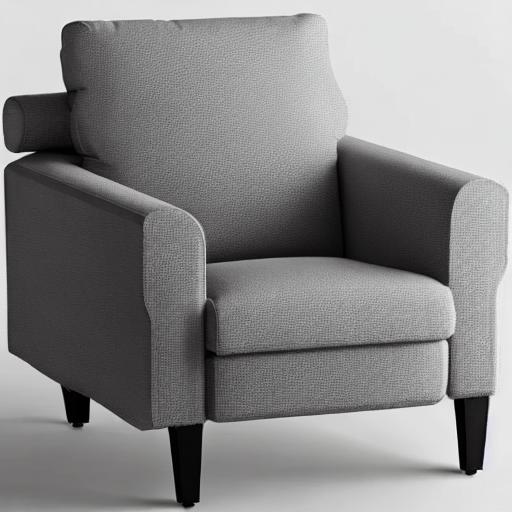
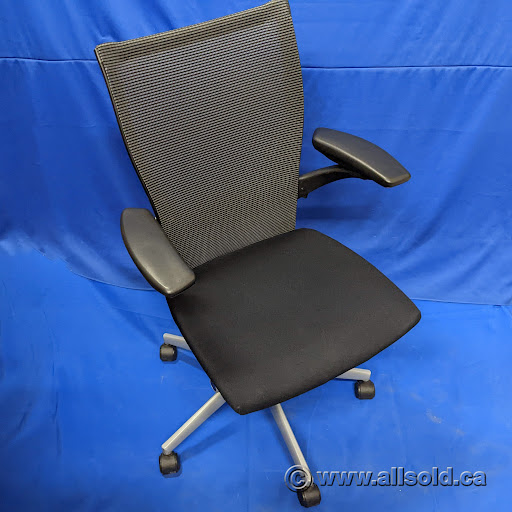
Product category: items_chair
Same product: no